Gabonese passport

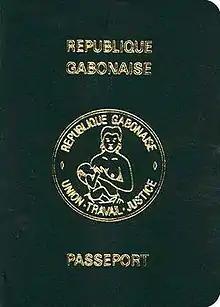
Non-biometric passport of Gabon

As of 1 January 2017, Gabonese citizens had visa-free or visa on arrival access to 50 countries and territories, ranking the Gabonese passport 86th in terms of travel freedom (tied with Haitian and Malagasy passports) according to the Henley visa restrictions index.